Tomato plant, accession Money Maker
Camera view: horizontal (90 deg, fisheye); turntable rotation: 210 degrees
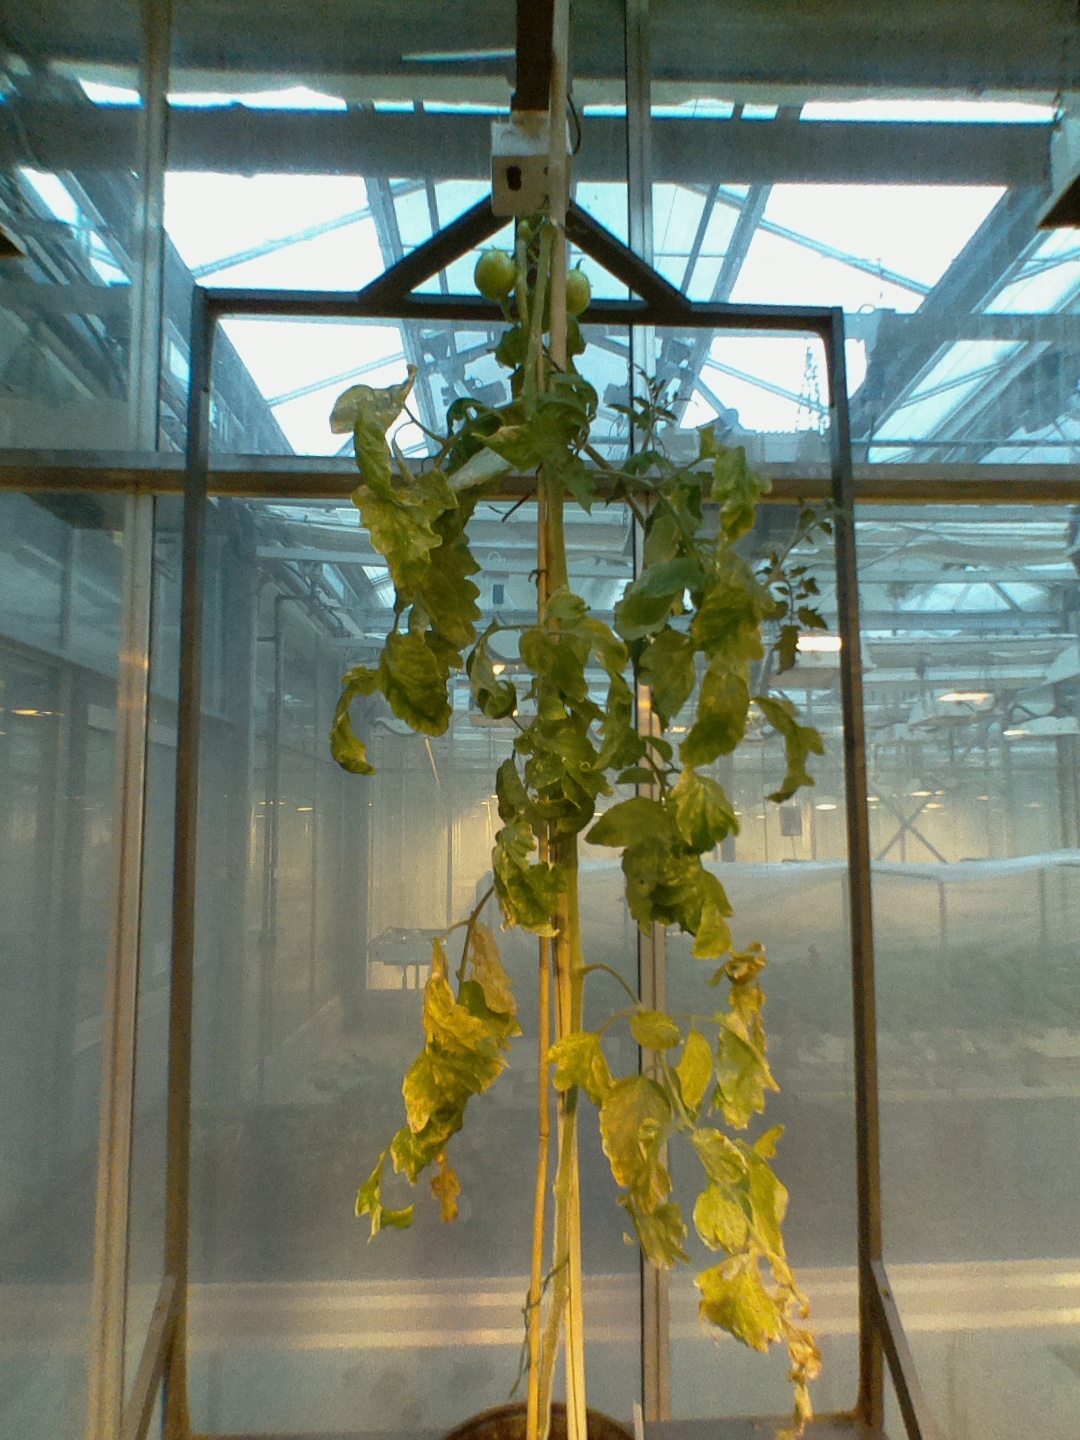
BBCH growth stage 79: 90% -100% of final fruit size